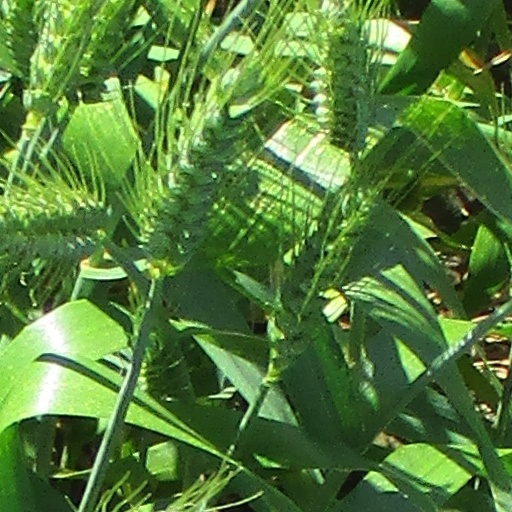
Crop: wheat